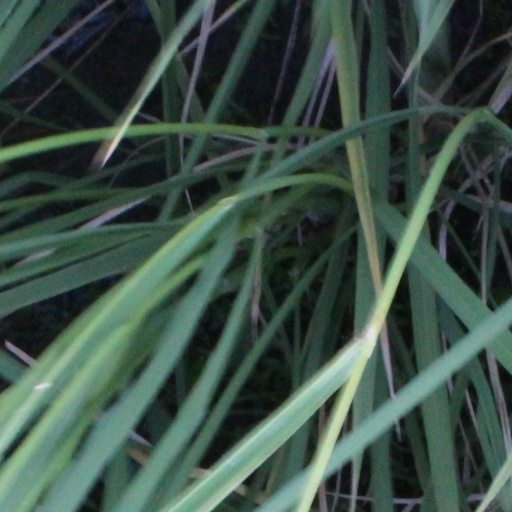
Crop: rice